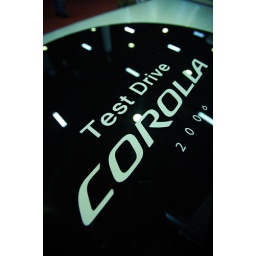
Toyota table in the car show, available light EF 16-35L f/2.8 1/125 at 800 ISO.